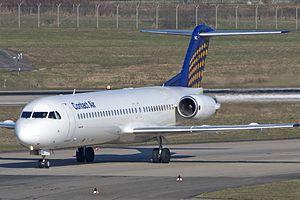
Le 27 décembre 2019, le vol Bek Air 2100 entre Almaty et Noursoultan, au Kazakhstan, assuré par un avion Fokker F100, s'écrase sur une maison quelques secondes après son décollage de l'aéroport international d'Almaty.